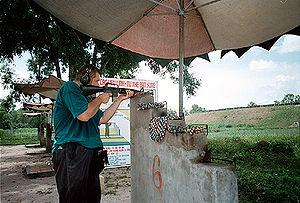
Les tunnels de Củ Chi sont un immense système de tunnels souterrains situés dans la zone de Củ Chi, un des cinq districts suburbains de Hô-Chi-Minh-Ville au Viêt Nam. Ils sont situés à une quarantaine de kilomètres au Nord-Ouest du centre ville et à 25 km seulement de l'aéroport Tân Sơn Nhất.